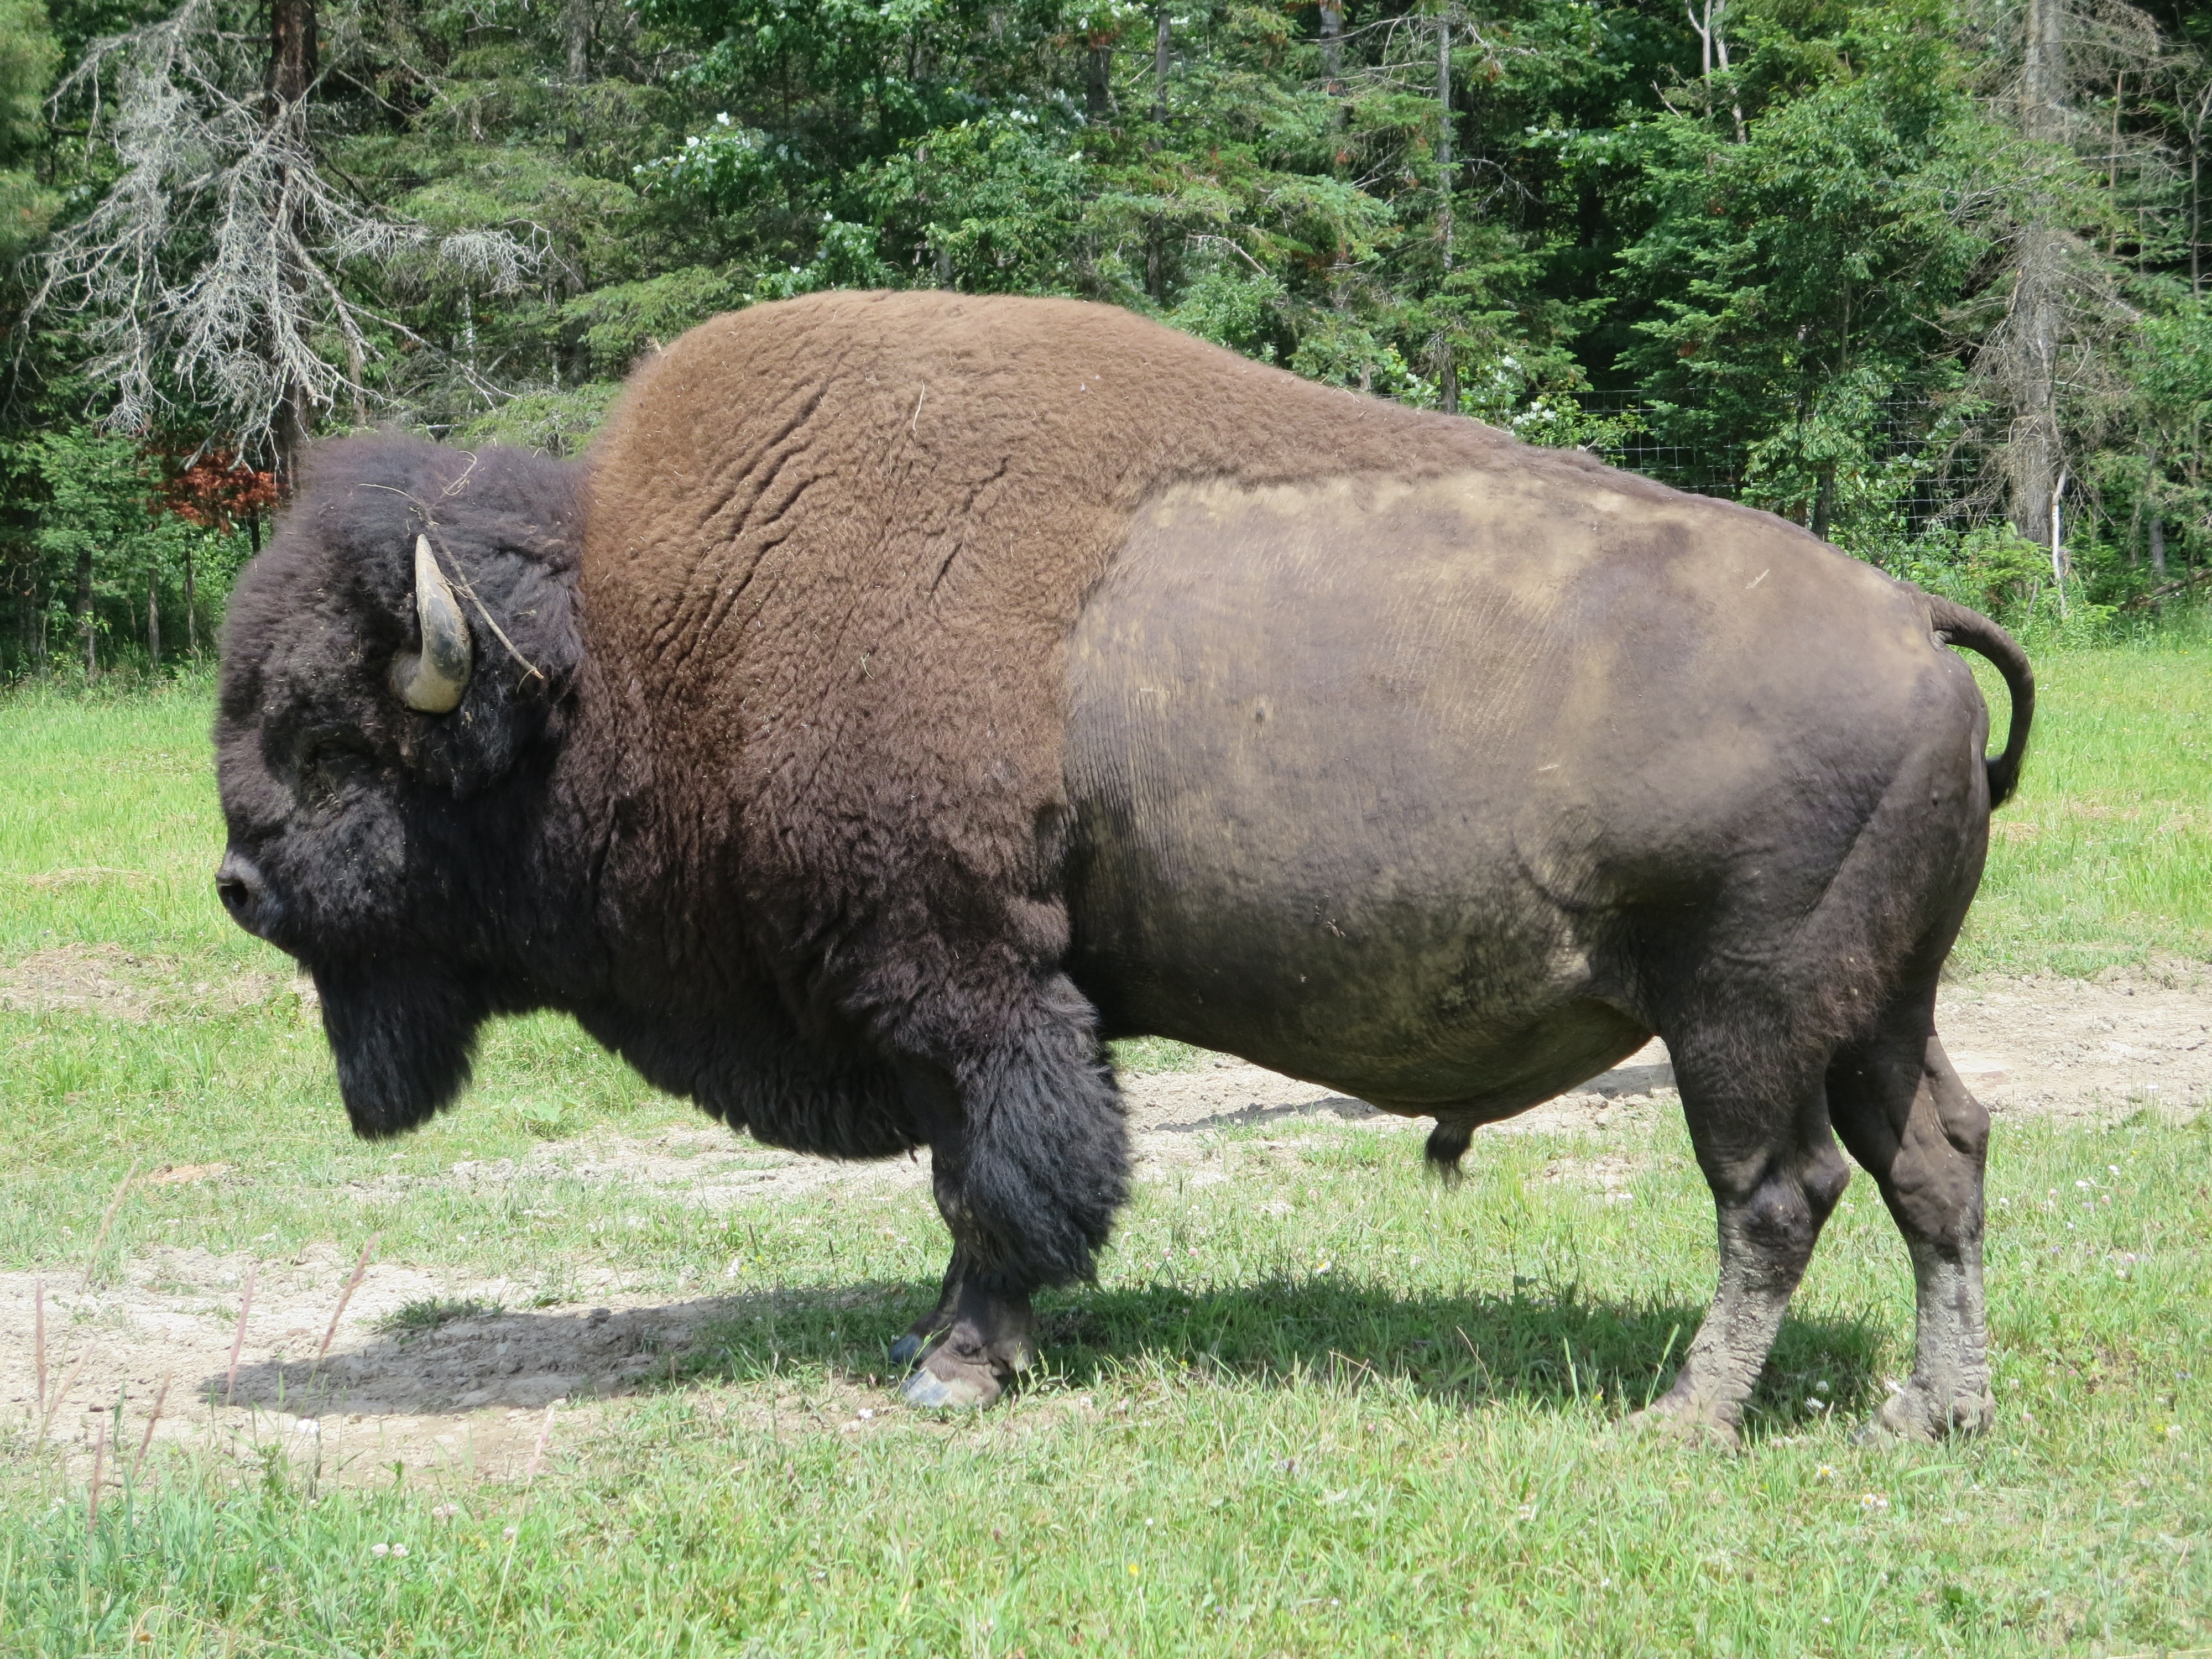
animal, wildlife, wild, horn, pasture, grazing, mammal, fauna, bull, west, canada, vertebrate, bison, tradition, water buffalo, cattle like mammal, cow goat family